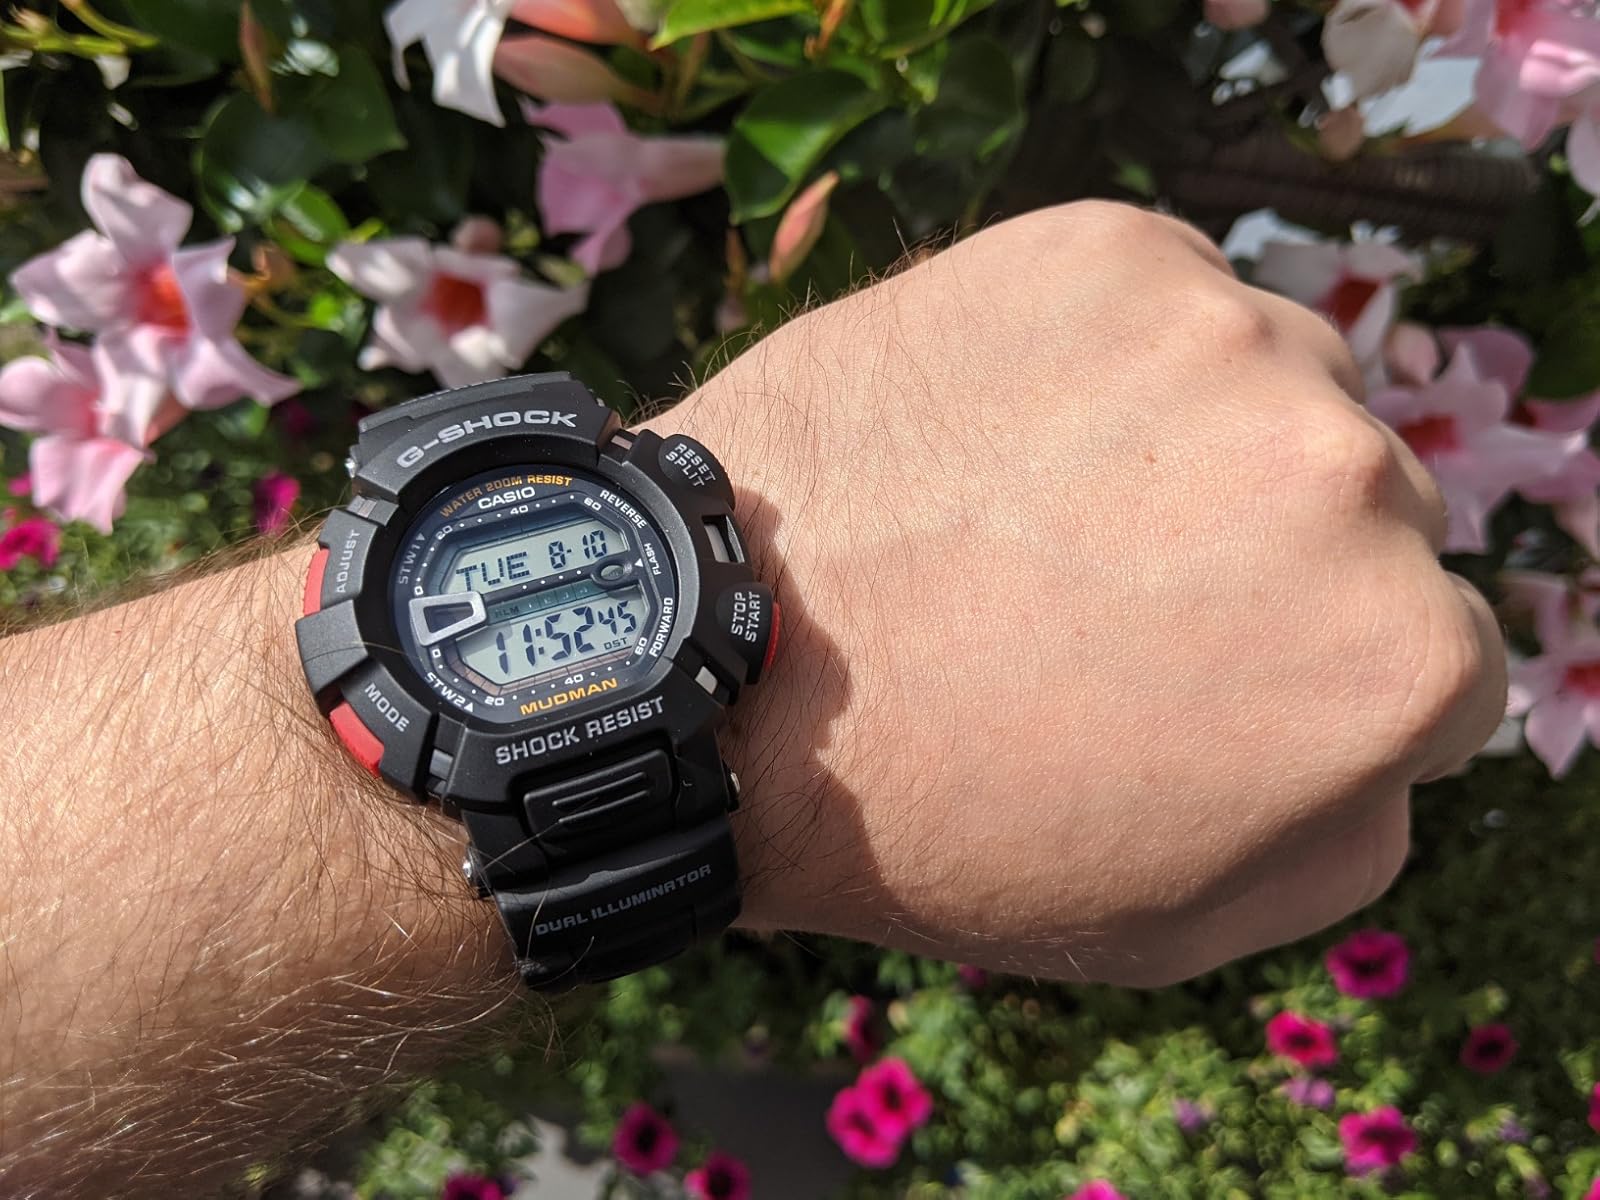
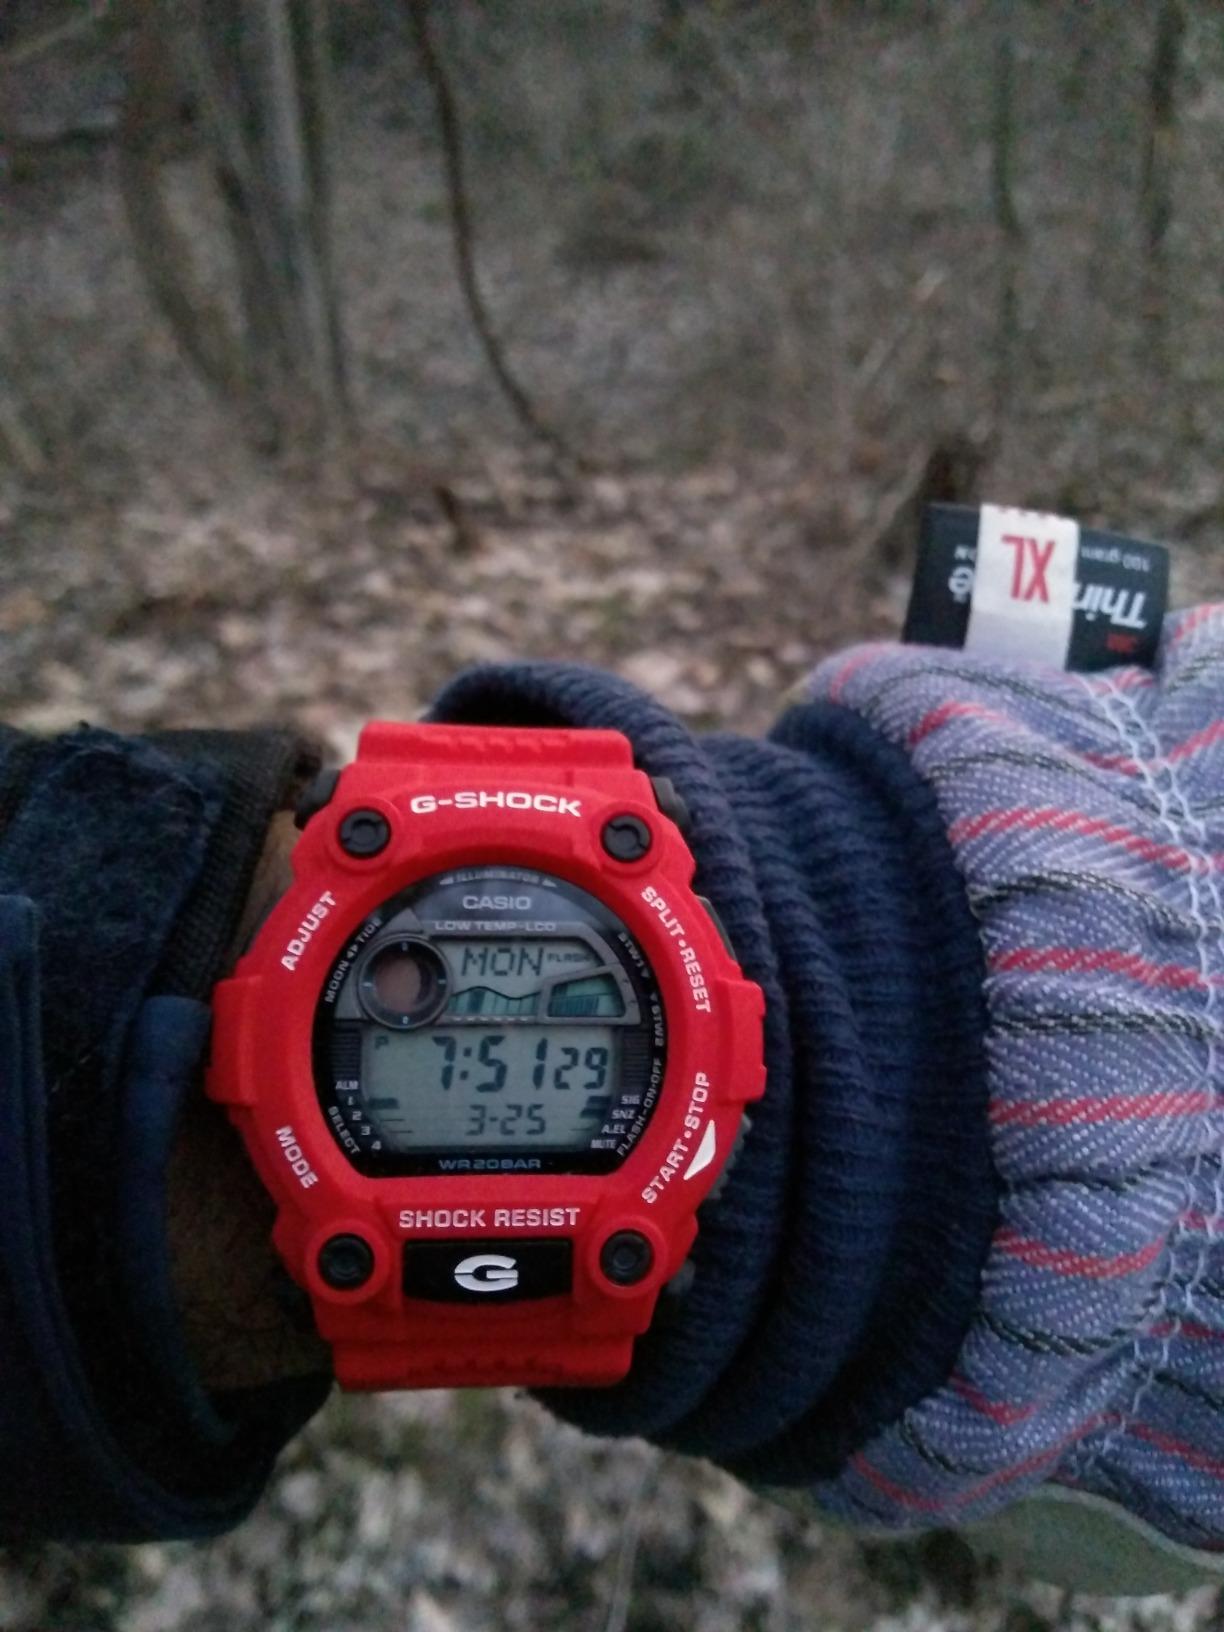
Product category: accessories_watch
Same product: no